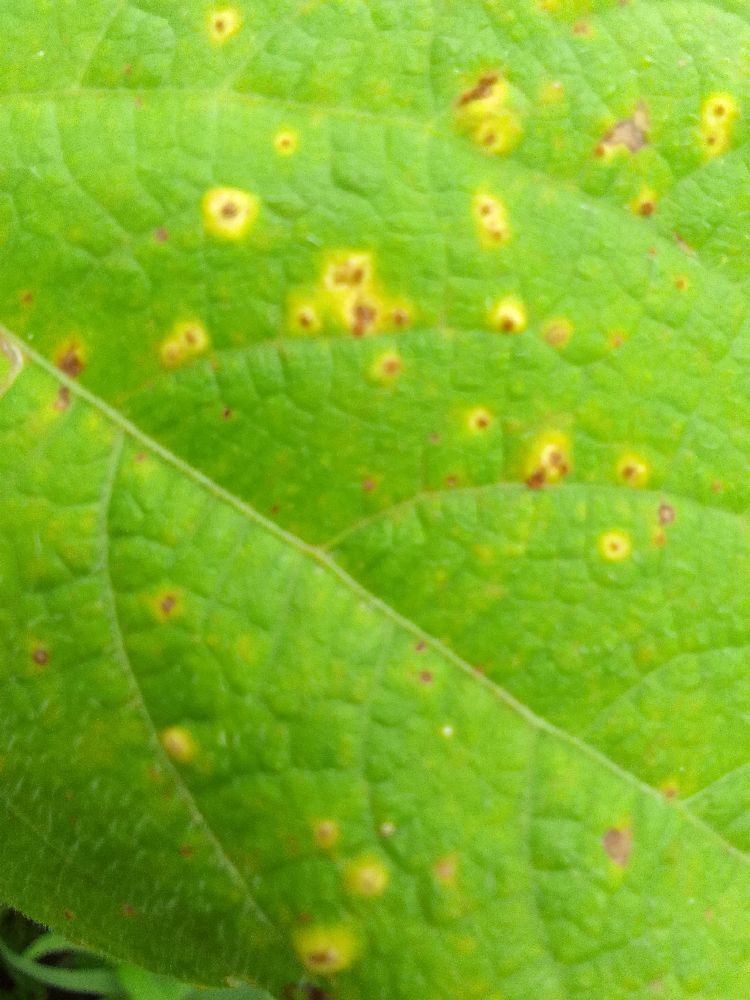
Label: rust